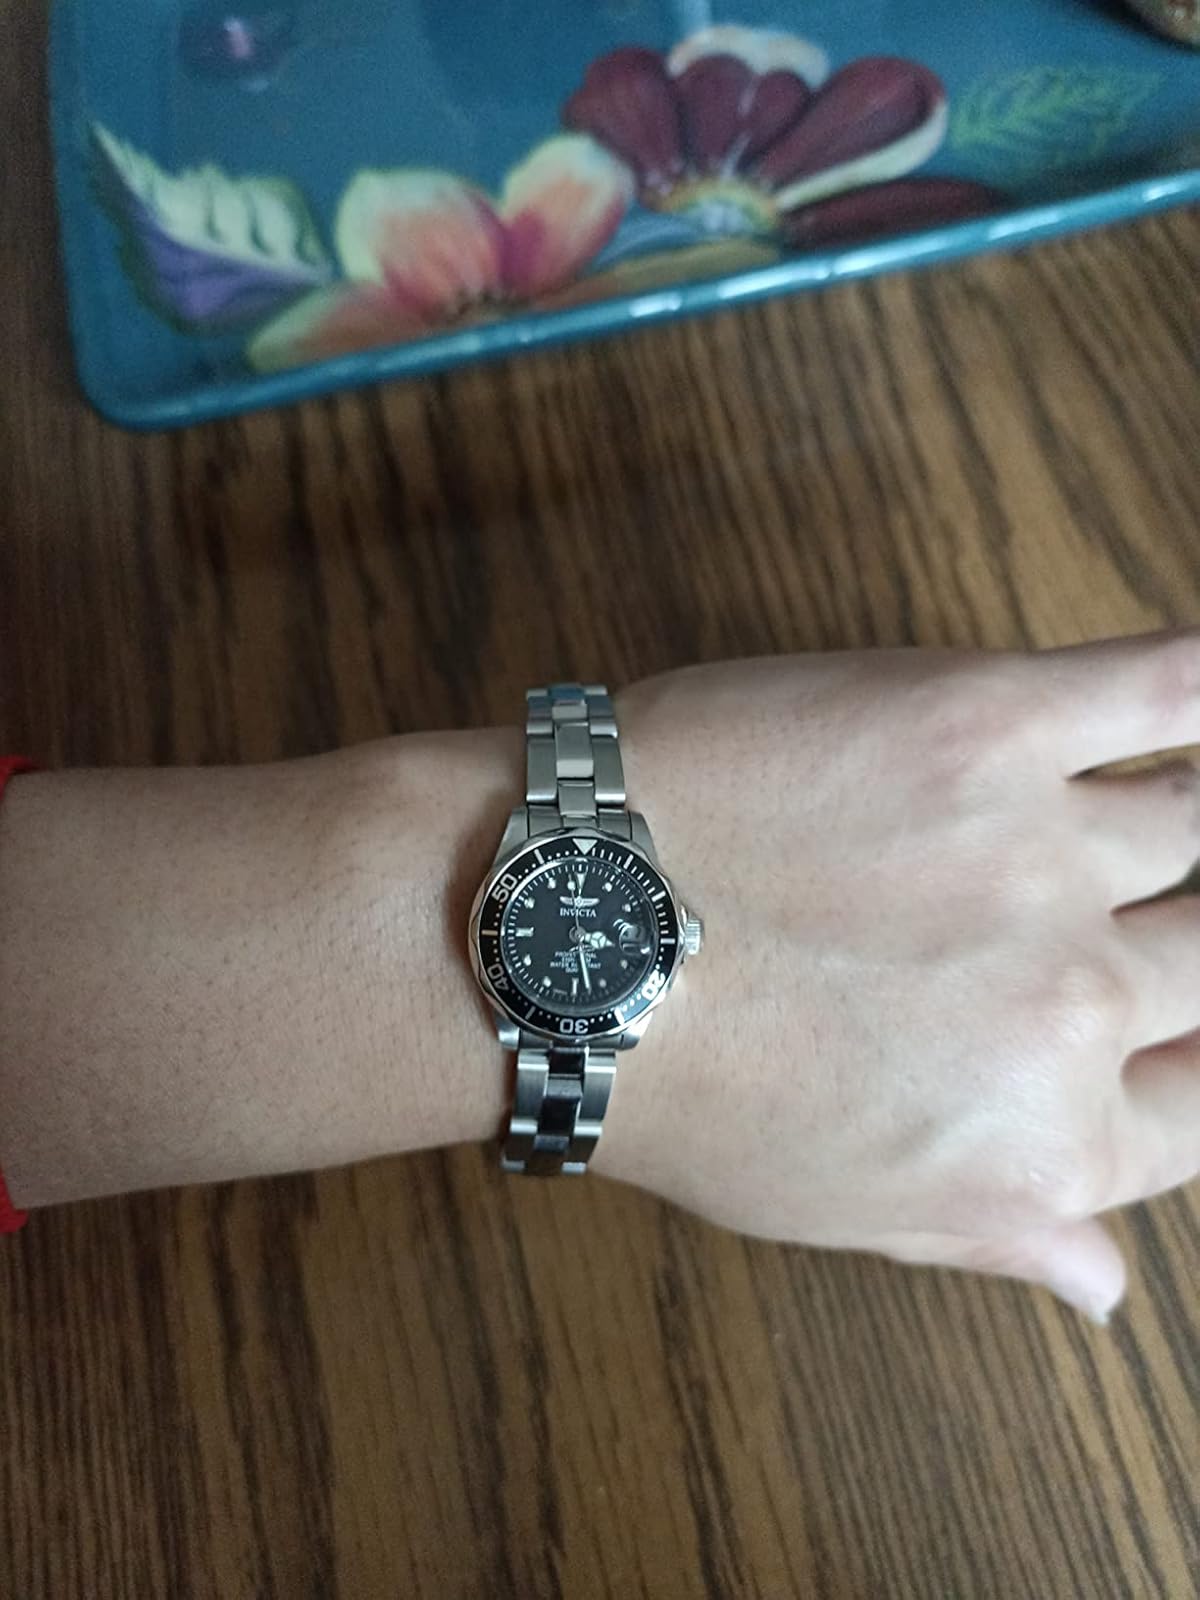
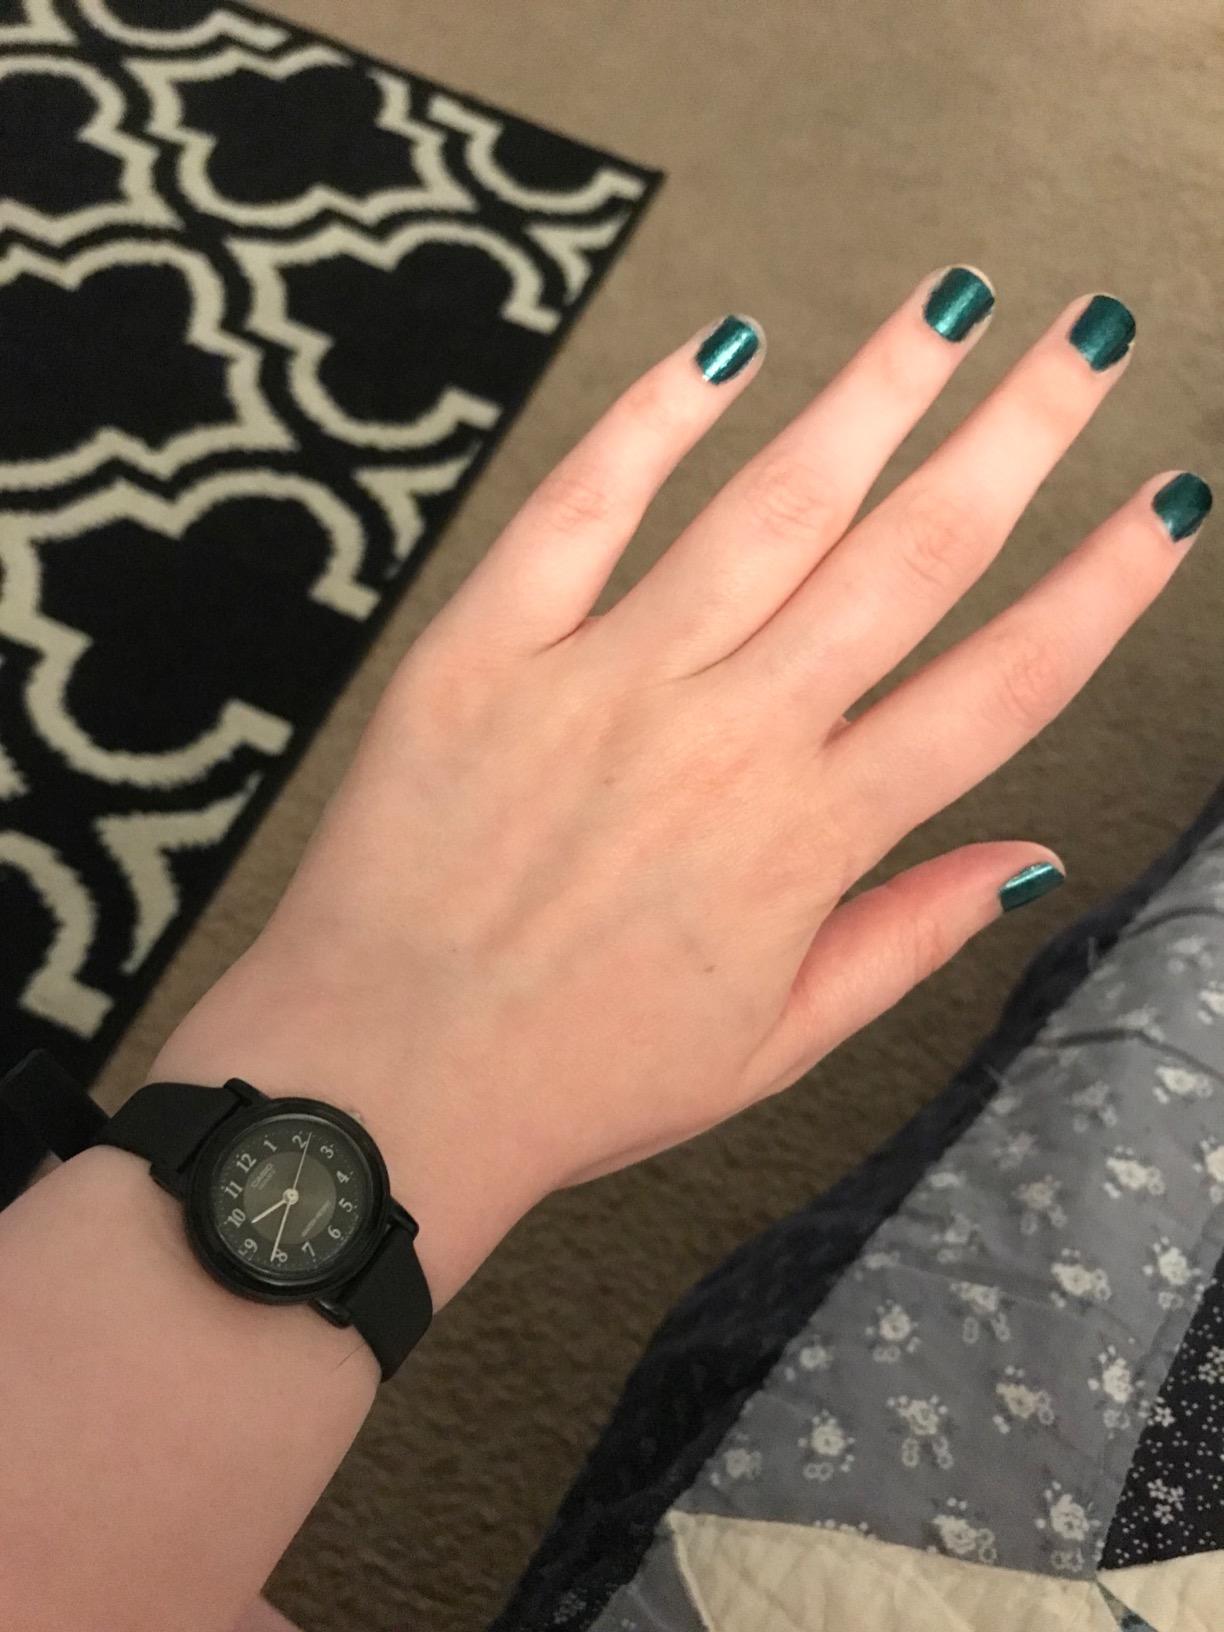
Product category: accessories_watch
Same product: no